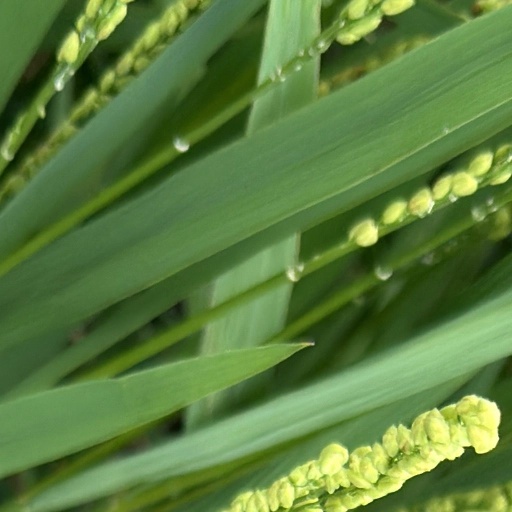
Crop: rice